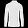
Label: Shirt